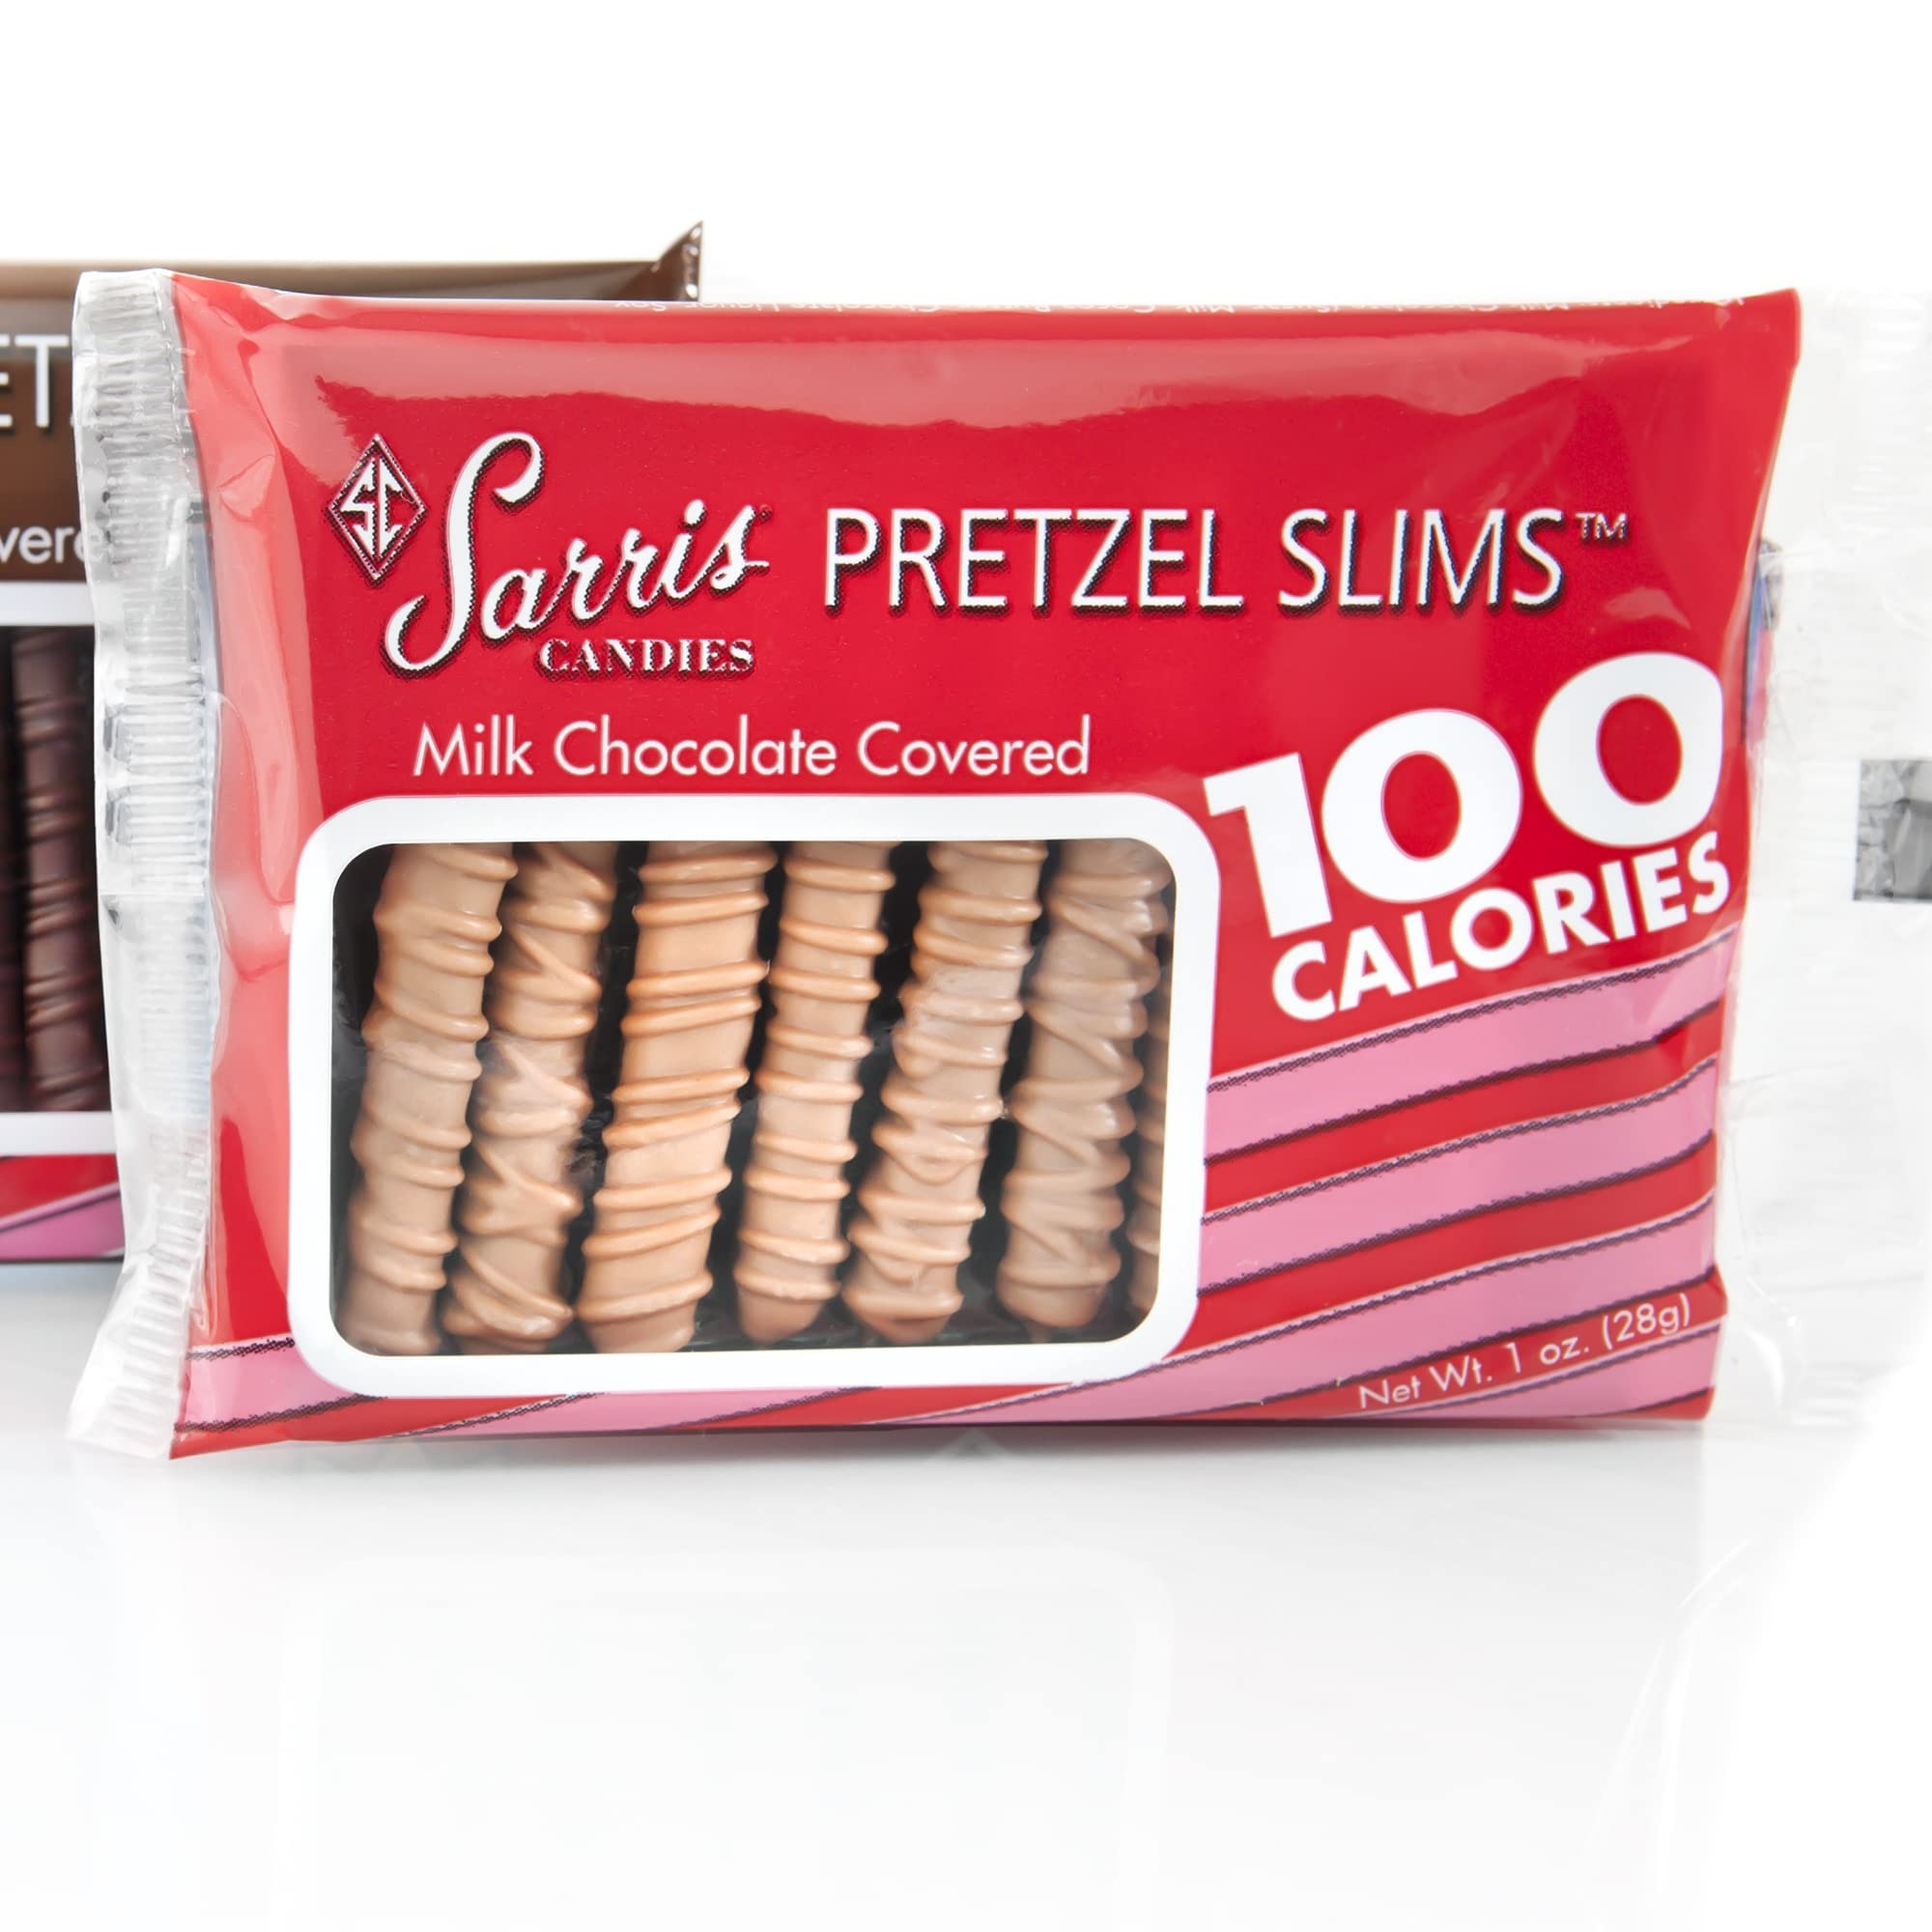
Item Name: Sarris Candies, Pretzel Slims Milk Chocolate, 1 Ounce
Bullet Point 1: Sarris Candies
Bullet Point 2: Milk Chocolate
Bullet Point 3: Everyday Item
Product Description: Chocolate Candy
Value: 1.0
Unit: Ounce

Price: 2.98